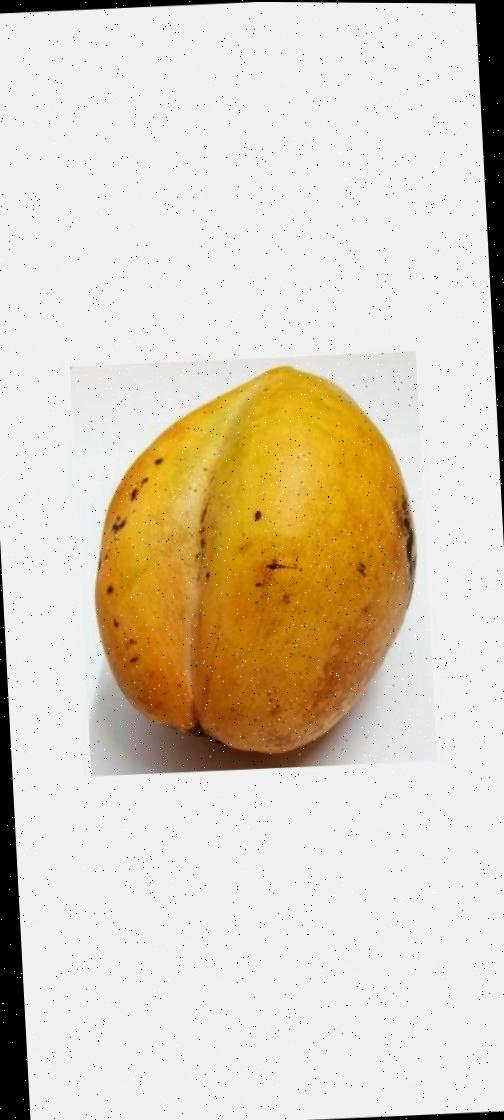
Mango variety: Bari-11